Basilique Notre-Dame de Bonsecours

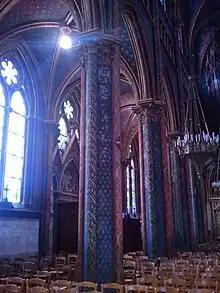
Detail of a painted column

The extensive and coordinated decorations were part of a revival of religious art under the July Monarchy and include murals, sculpture, stained glass windows and liturgical furnishings.